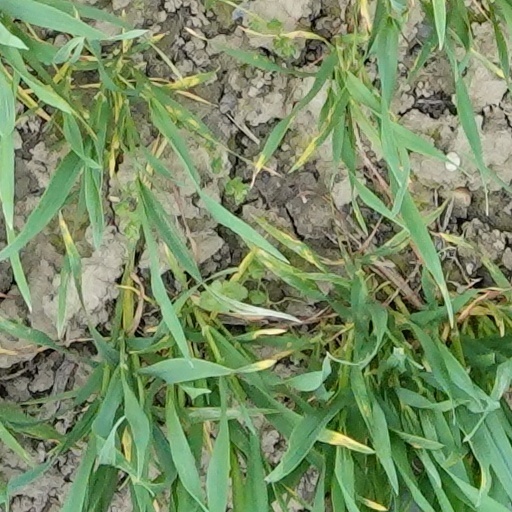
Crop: wheat